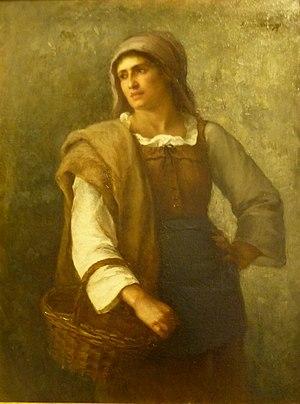
Léonide Bourges
Léonide Bourges, née à Paris le 22 janvier 1838 et morte à Auvers-sur-Oise le 22 décembre 1909, est une artiste peintre française.